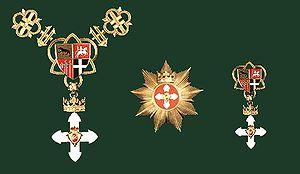
L’ordre de Vytautas le Grand est la plus haute décoration de la Lituanie.